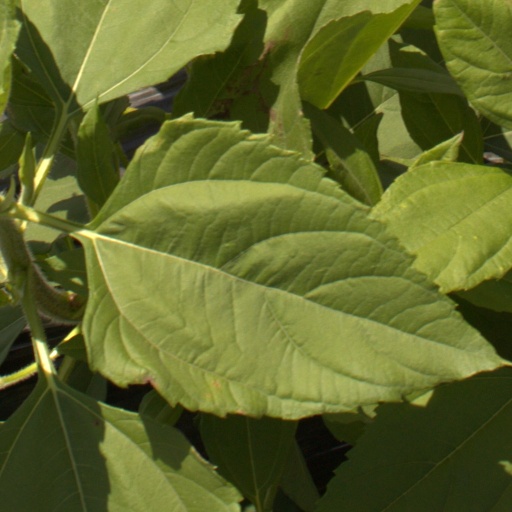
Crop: Jerusalem artichoke